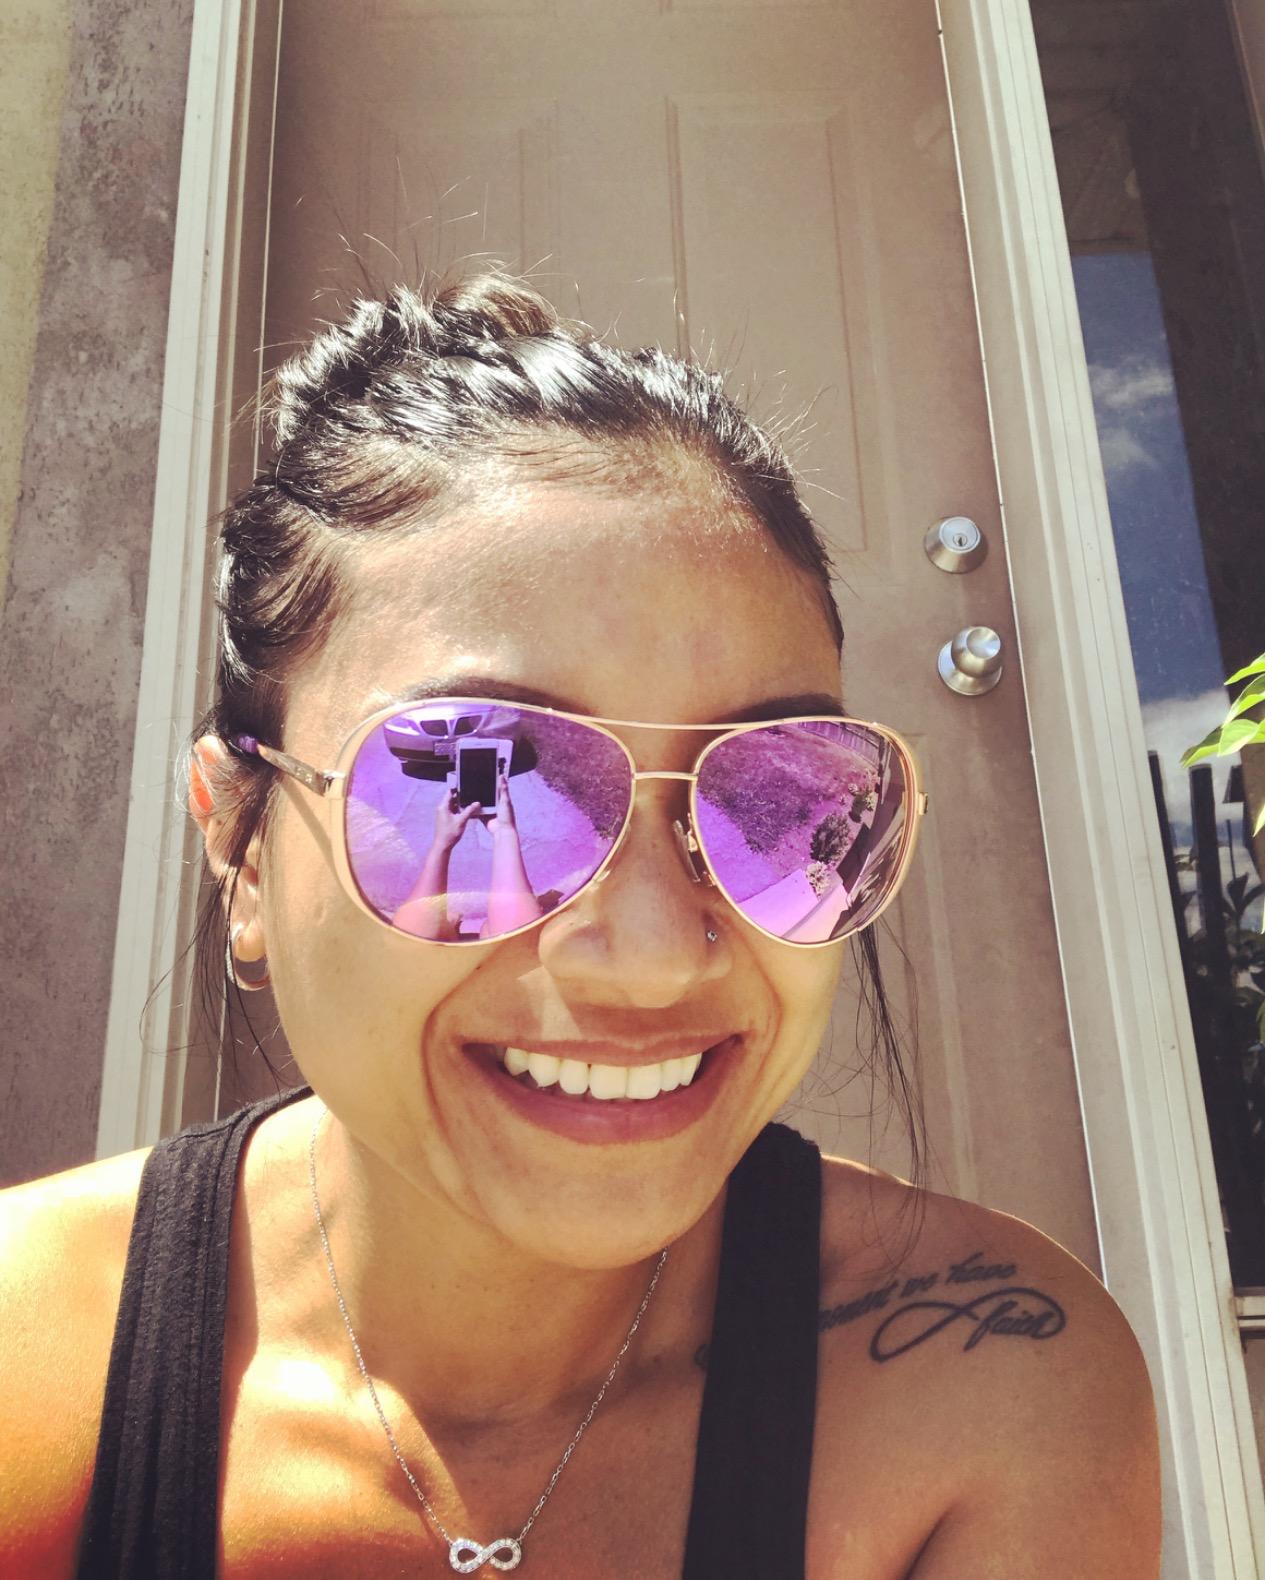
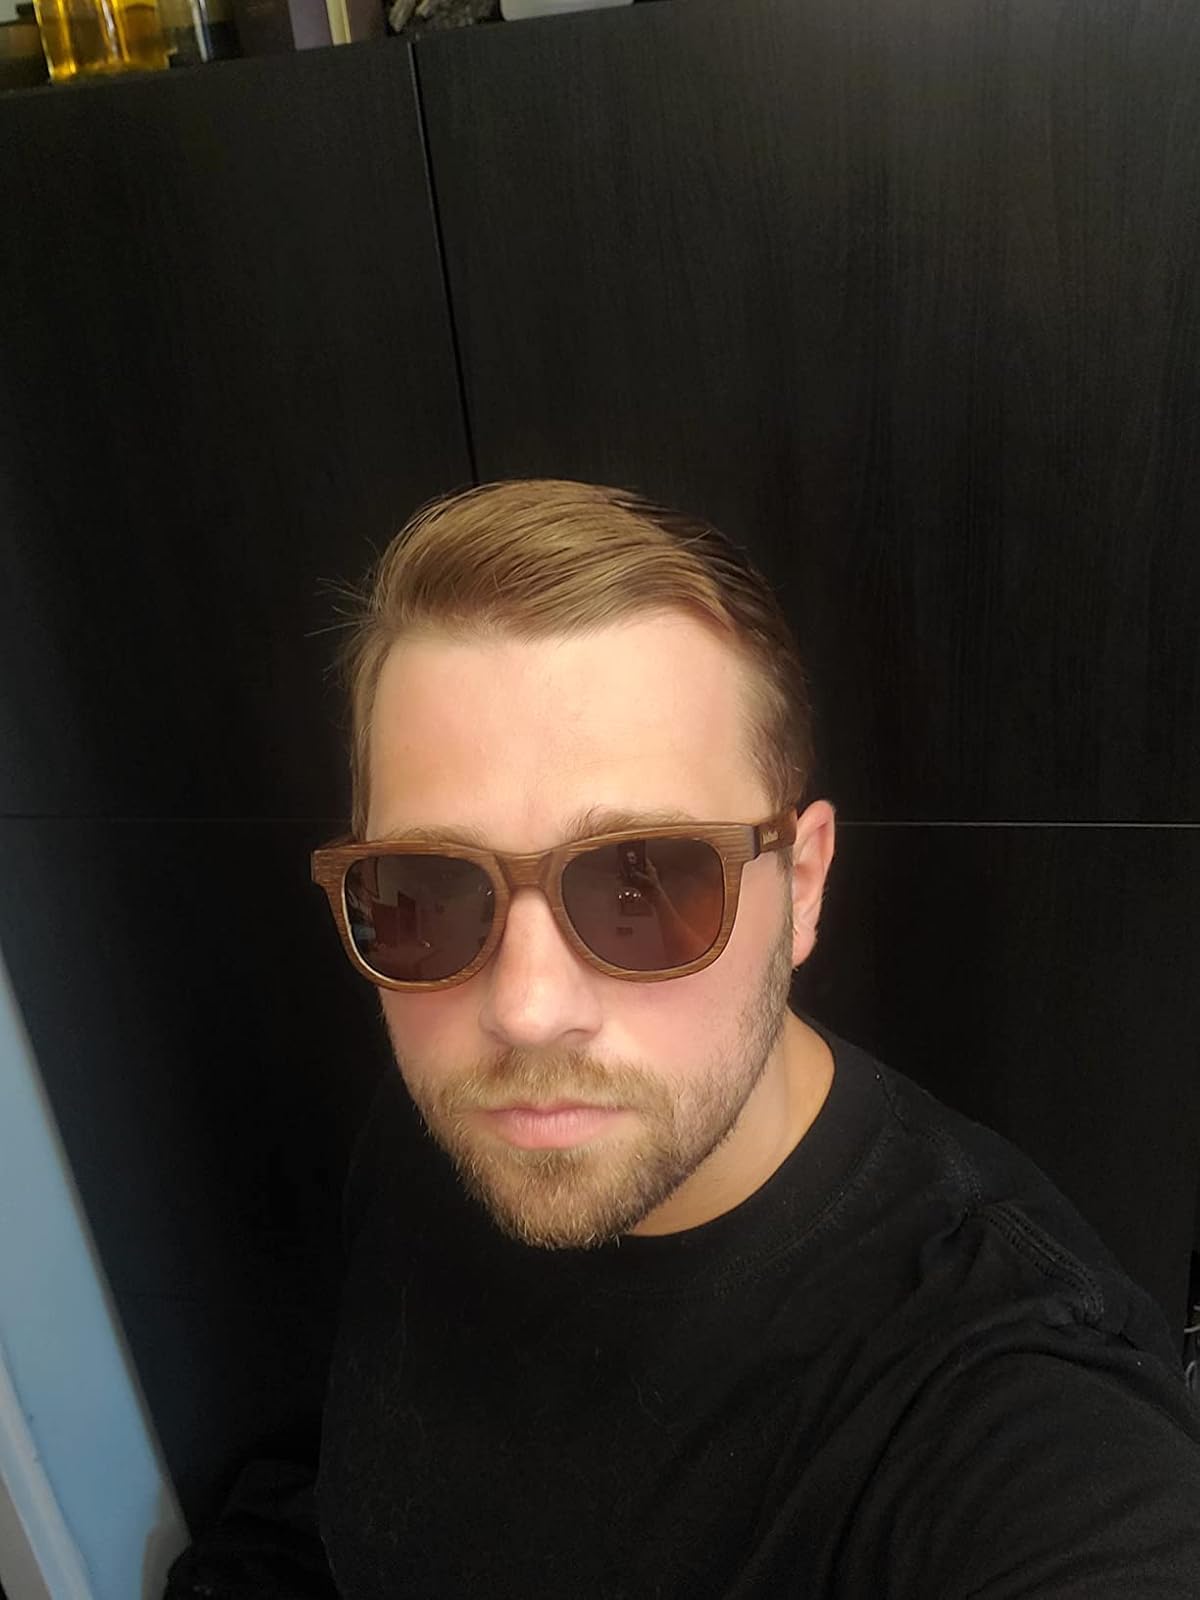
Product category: accessories_sunglasses
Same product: no